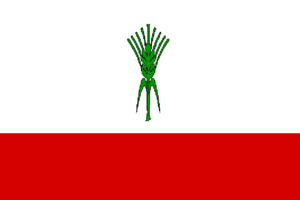
Villasequilla est une commune d'Espagne de la province de Tolède dans la communauté autonome de Castille-La Manche.